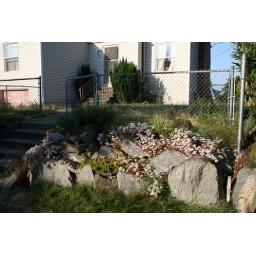
the rock wall improvements in bloom!